Venturi (company)

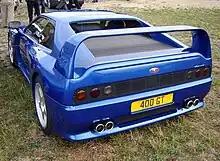
Venturi 400 GT rear view

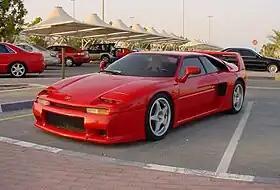
Venturi 400 GT

The Venturi 400 GT remains one of the highest performing French cars ever produced, and was the first car in the world to have standard carbon brakes. True to that claim, the Atlantique 400 GT with a DOHC 4 valves per cylinder twin-turbo V6 engine rated at at 6000 rpm and at 4500 rpm of torque with a compression ratio of 7.3:1, delivered excellent performance to put it on par with Ferraris of the early 90s. The 400 GT could hit in 4.7 seconds and top speed, while the Atlantique 300 Biturbo with a V6 could accelerate from 0- in 4.7 seconds and could reach a top speed of .